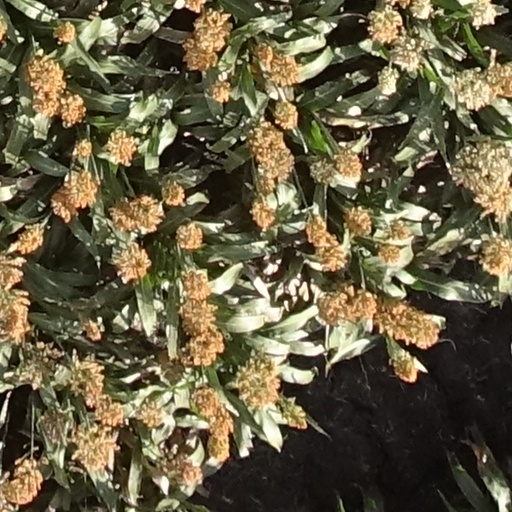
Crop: sorghum